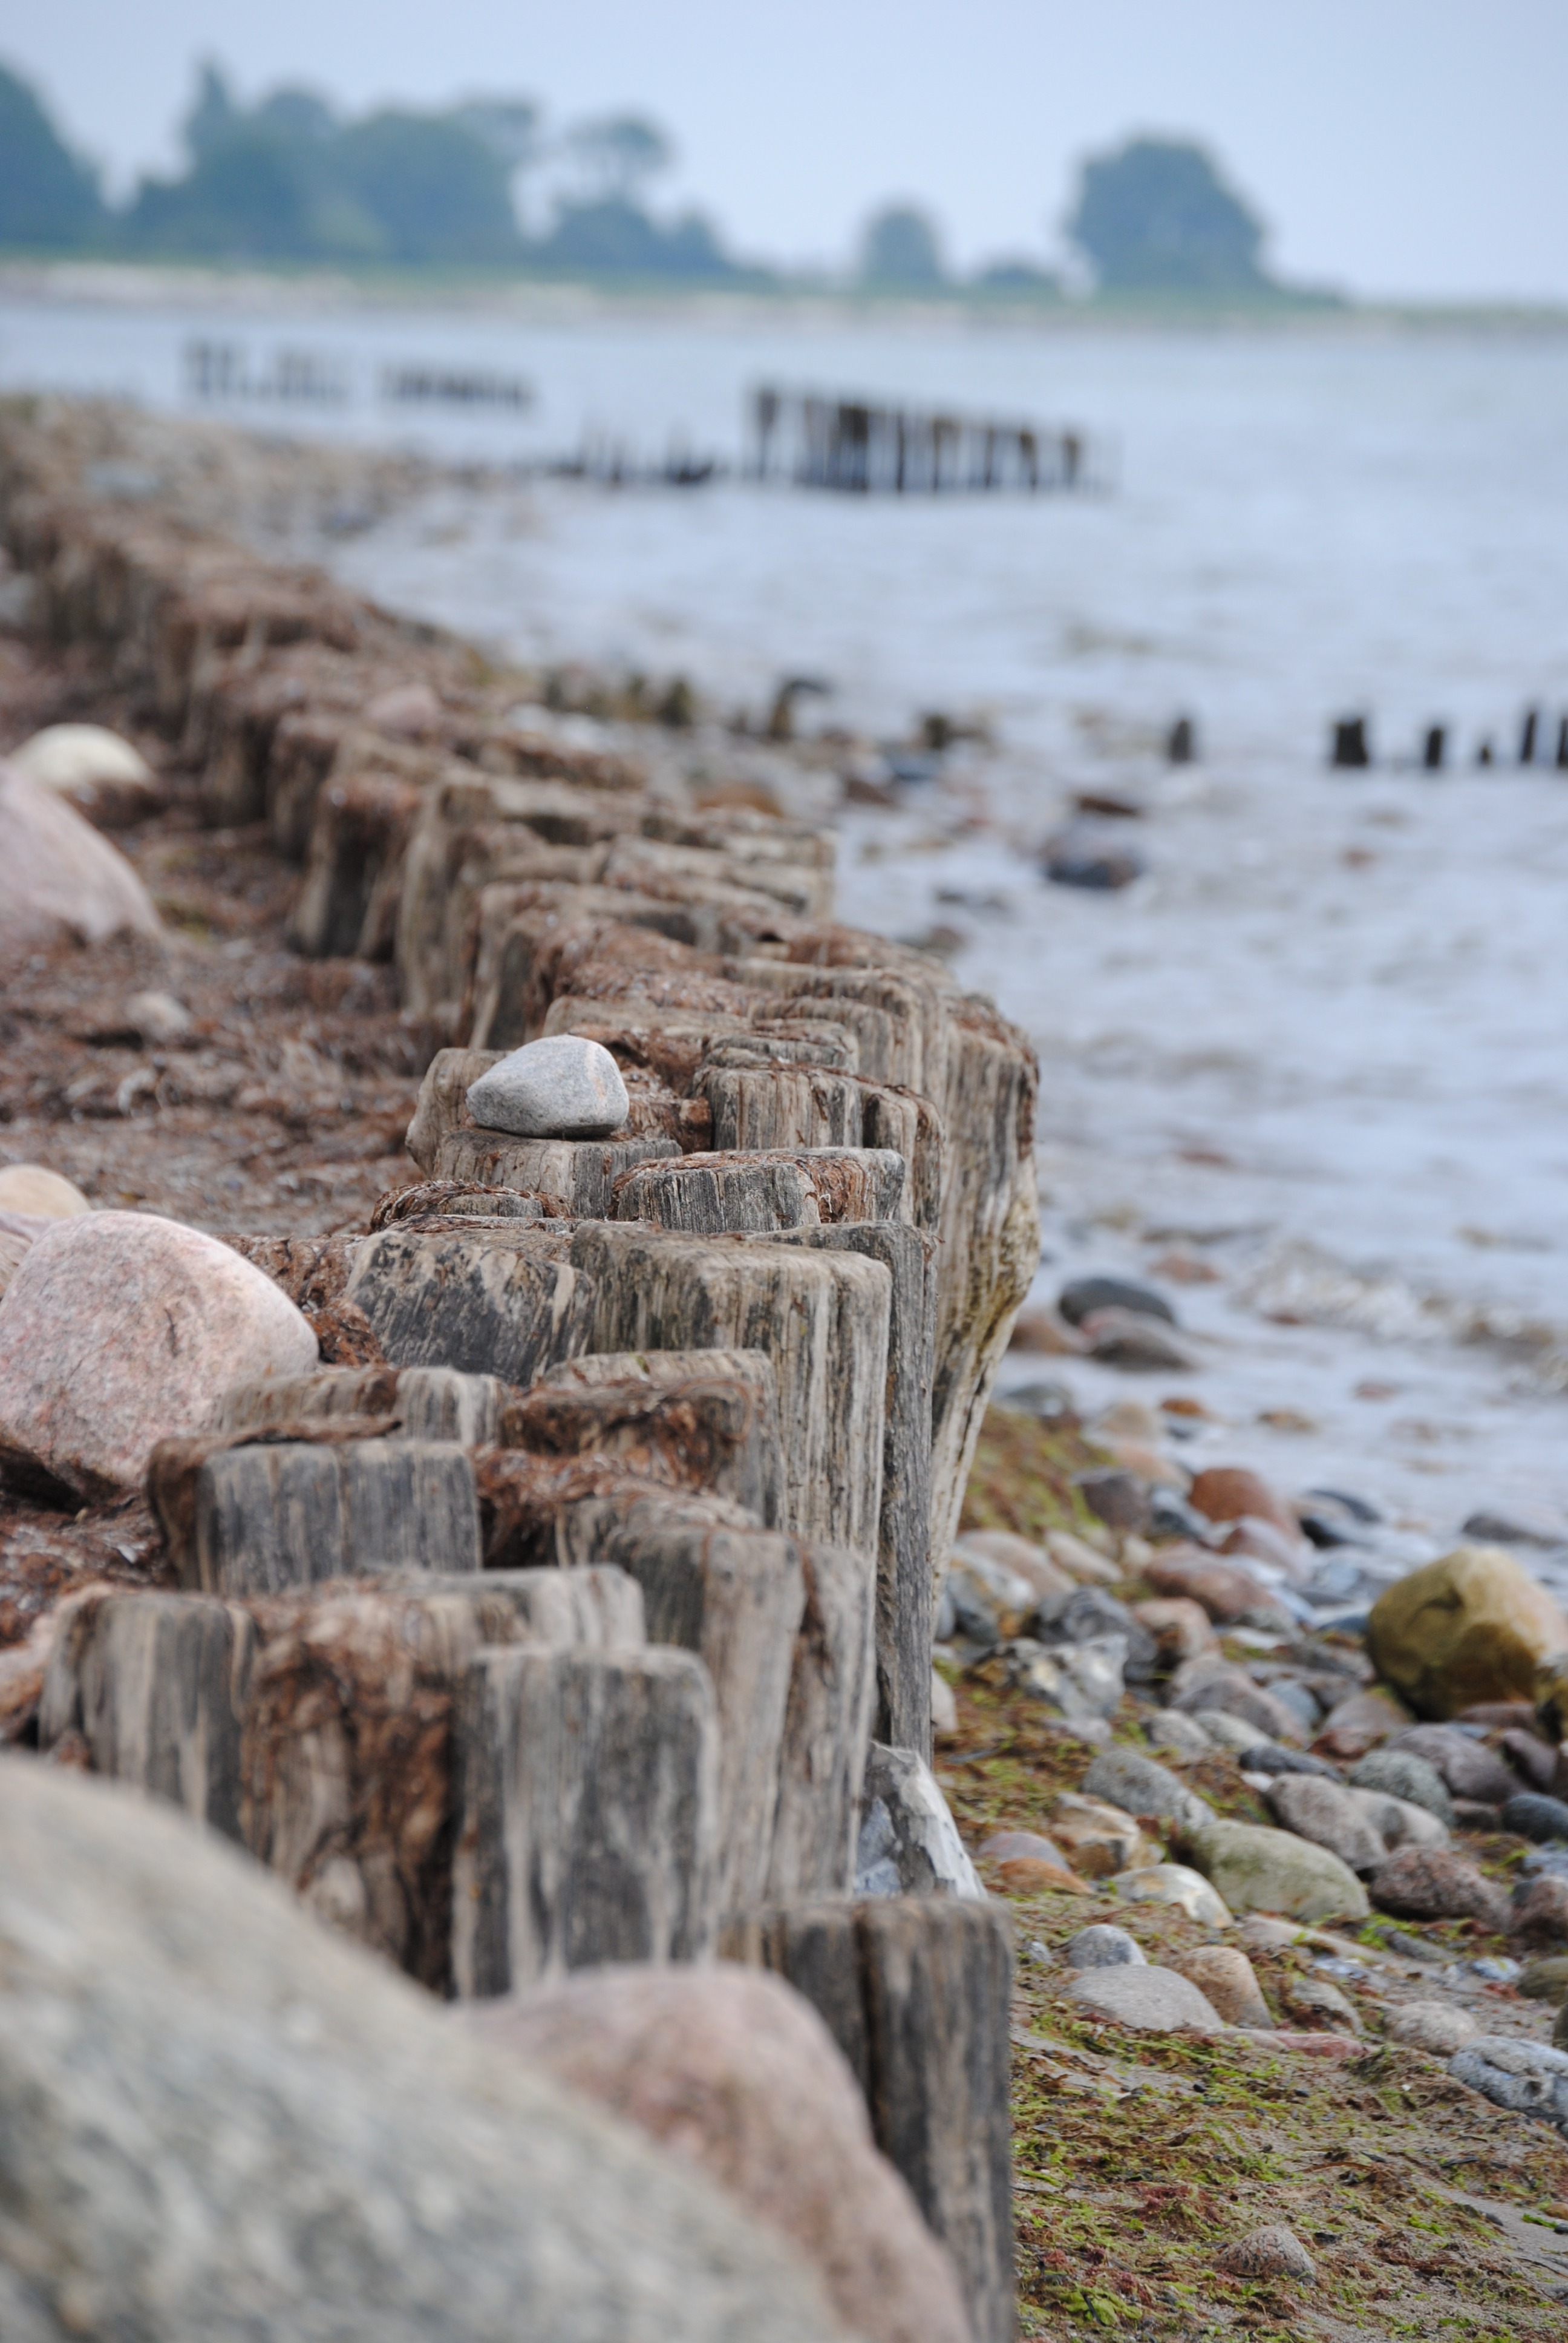
beach, driftwood, sea, coast, water, rock, ocean, sky, wood, shore, wave, baltic sea, piles, kellenhusen, coastal and oceanic landforms